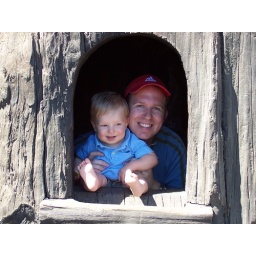
Oskar and Dad in tree house window.